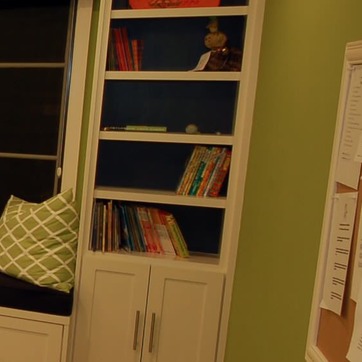
Material: paper